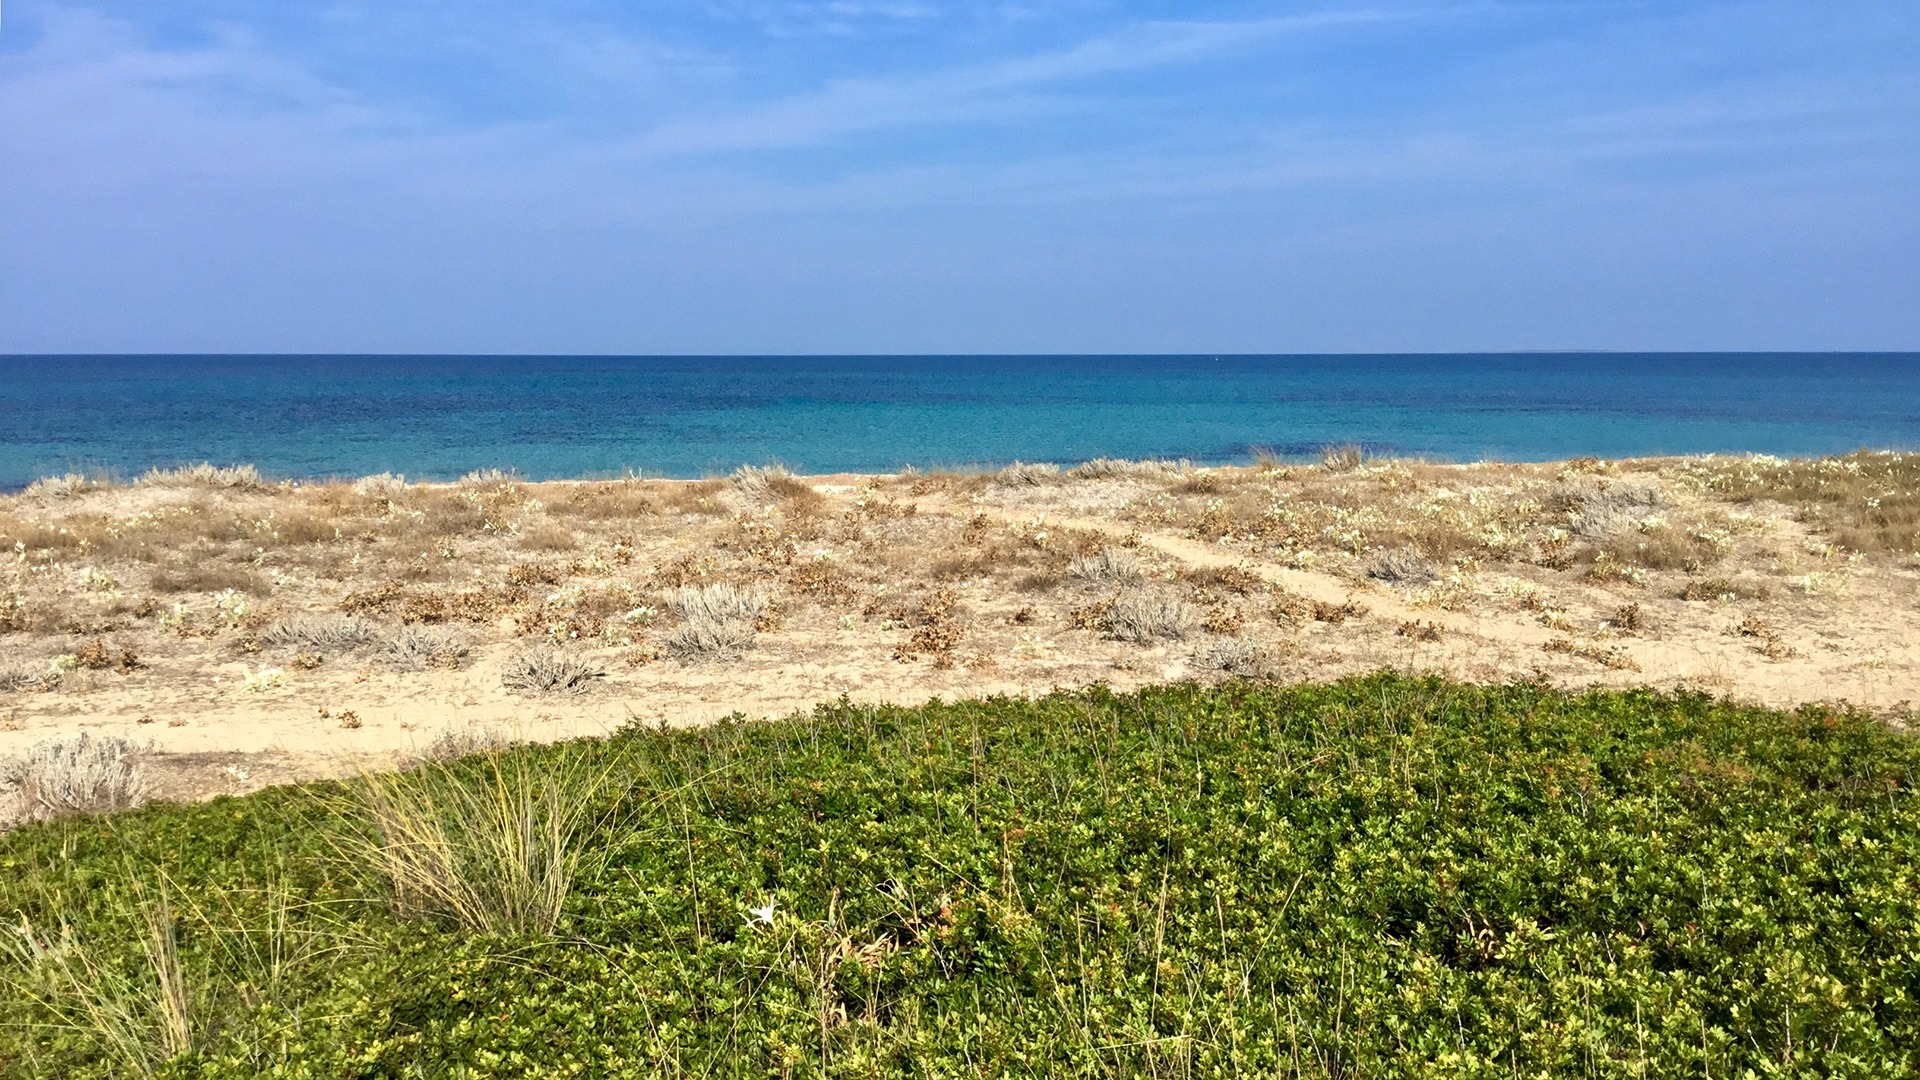
sea, water, sky, cloud, plant, water resources, ecoregion, natural landscape, tree, vegetation, coastal and oceanic landforms, bank, beach, landscape, grass, wind wave, horizon, shore, calm, grassland, headland, lake, caribbean, sand, arecales, tropics, shoal, wave, nature reserve, coast, rock, ocean, sound, bay, island, soil, prairie, cape, wind, agriculture, reservoir, Raised beach, steppe, inlet, shrubland, plantation, tourism, field, promontory, crop